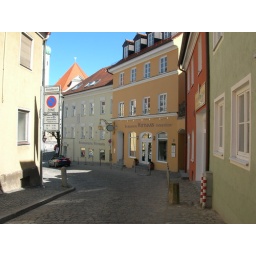
Kordi's sister lives in the red house